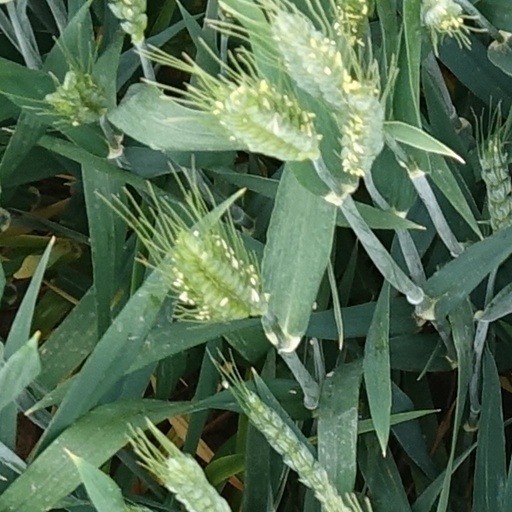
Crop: wheat